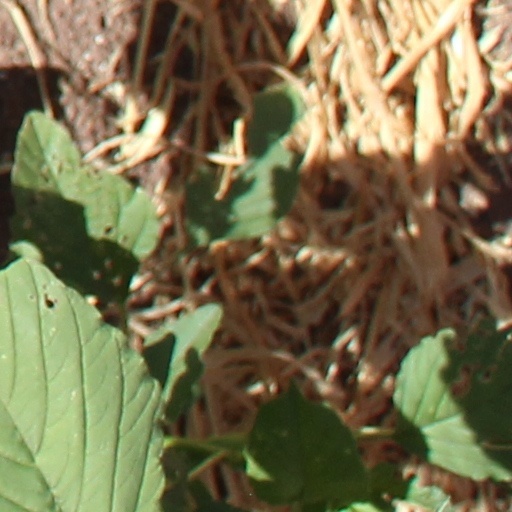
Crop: wheat